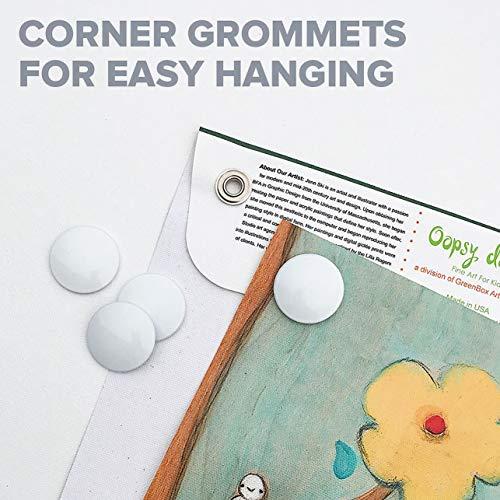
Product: Oopsy Daisy Birchwood Owl Growth Chart, Pink, 12" x 42"
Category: Baby Products | Nursery | Décor | Wall Décor | Growth Charts
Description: Art by Jen Christopher.
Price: $18.70